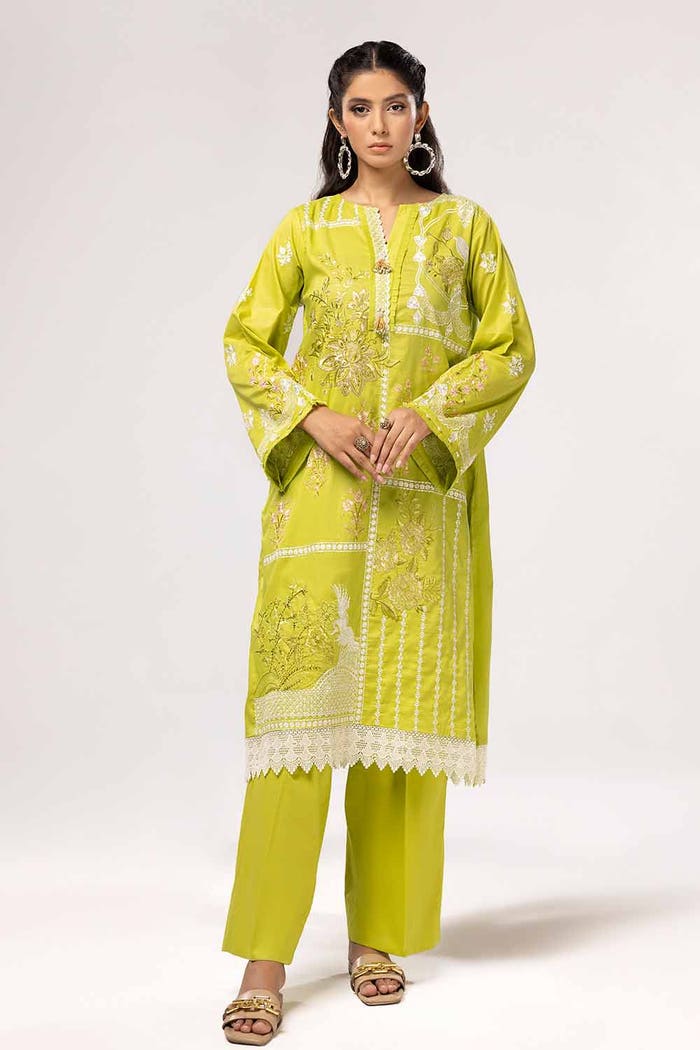
lime embroidered cotton tunic